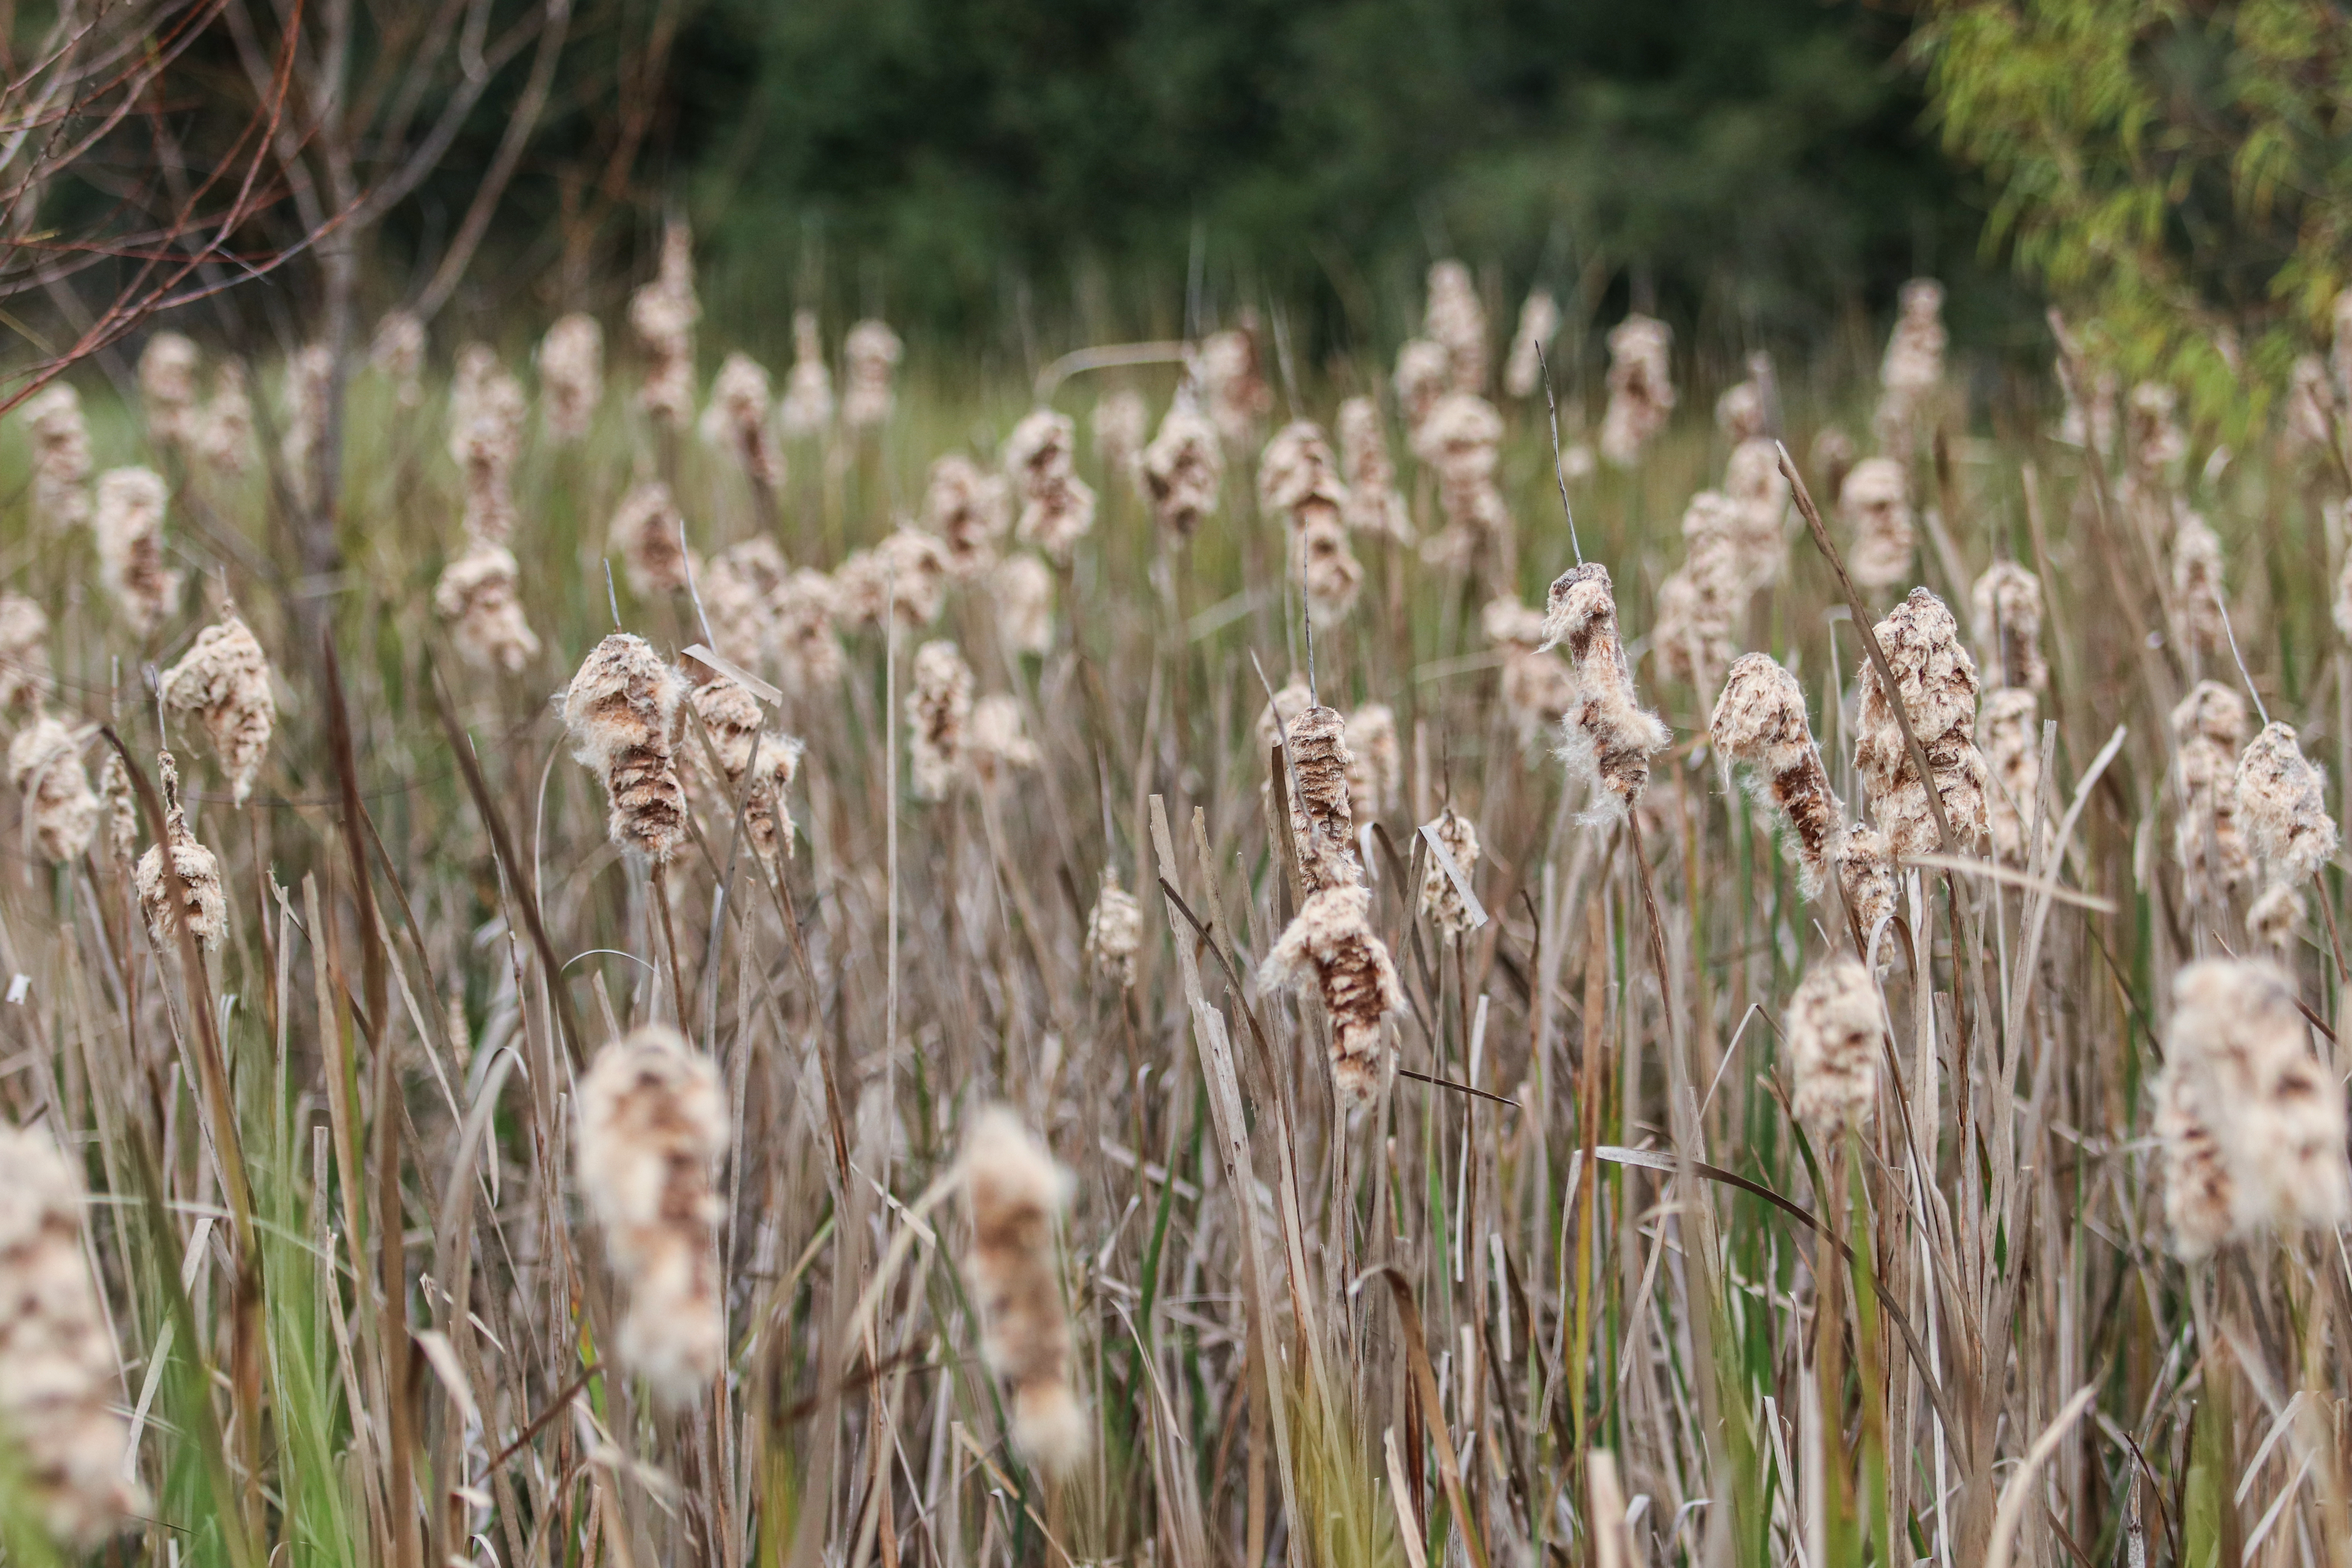
prairie, grass, outdoors, nature, marsh, texas, vegetation, natural environment, plant community, flowering plant, grass family, wildflower, meadow, spring, plant stem, herbaceous plant, field, subshrub, poales, perennial plant, Pedicel, sedge family, Forb, herb